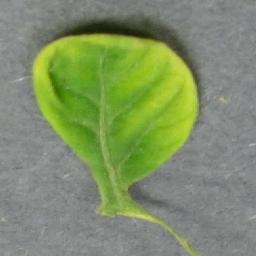
Label: Tomato___Tomato_Yellow_Leaf_Curl_Virus